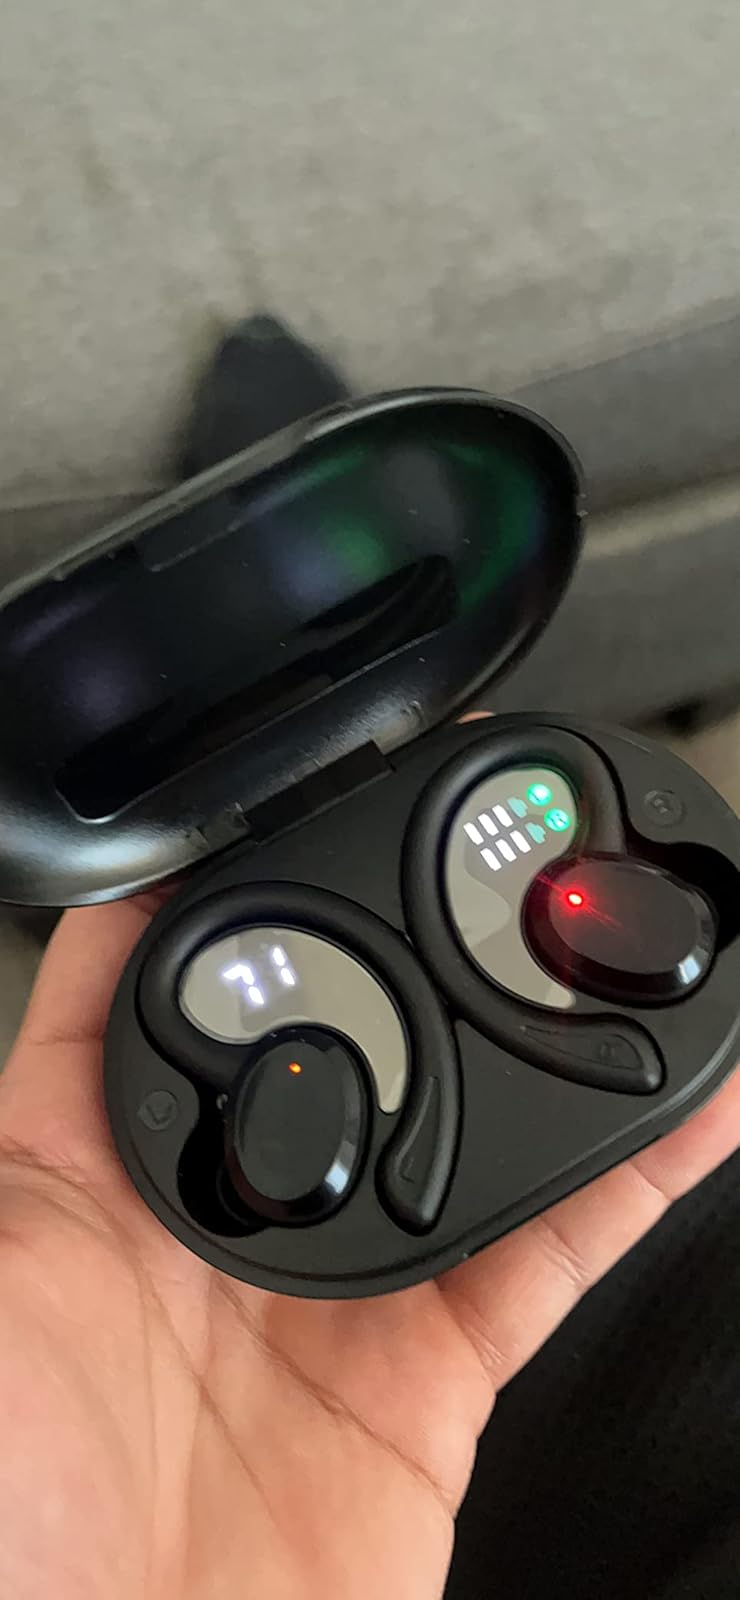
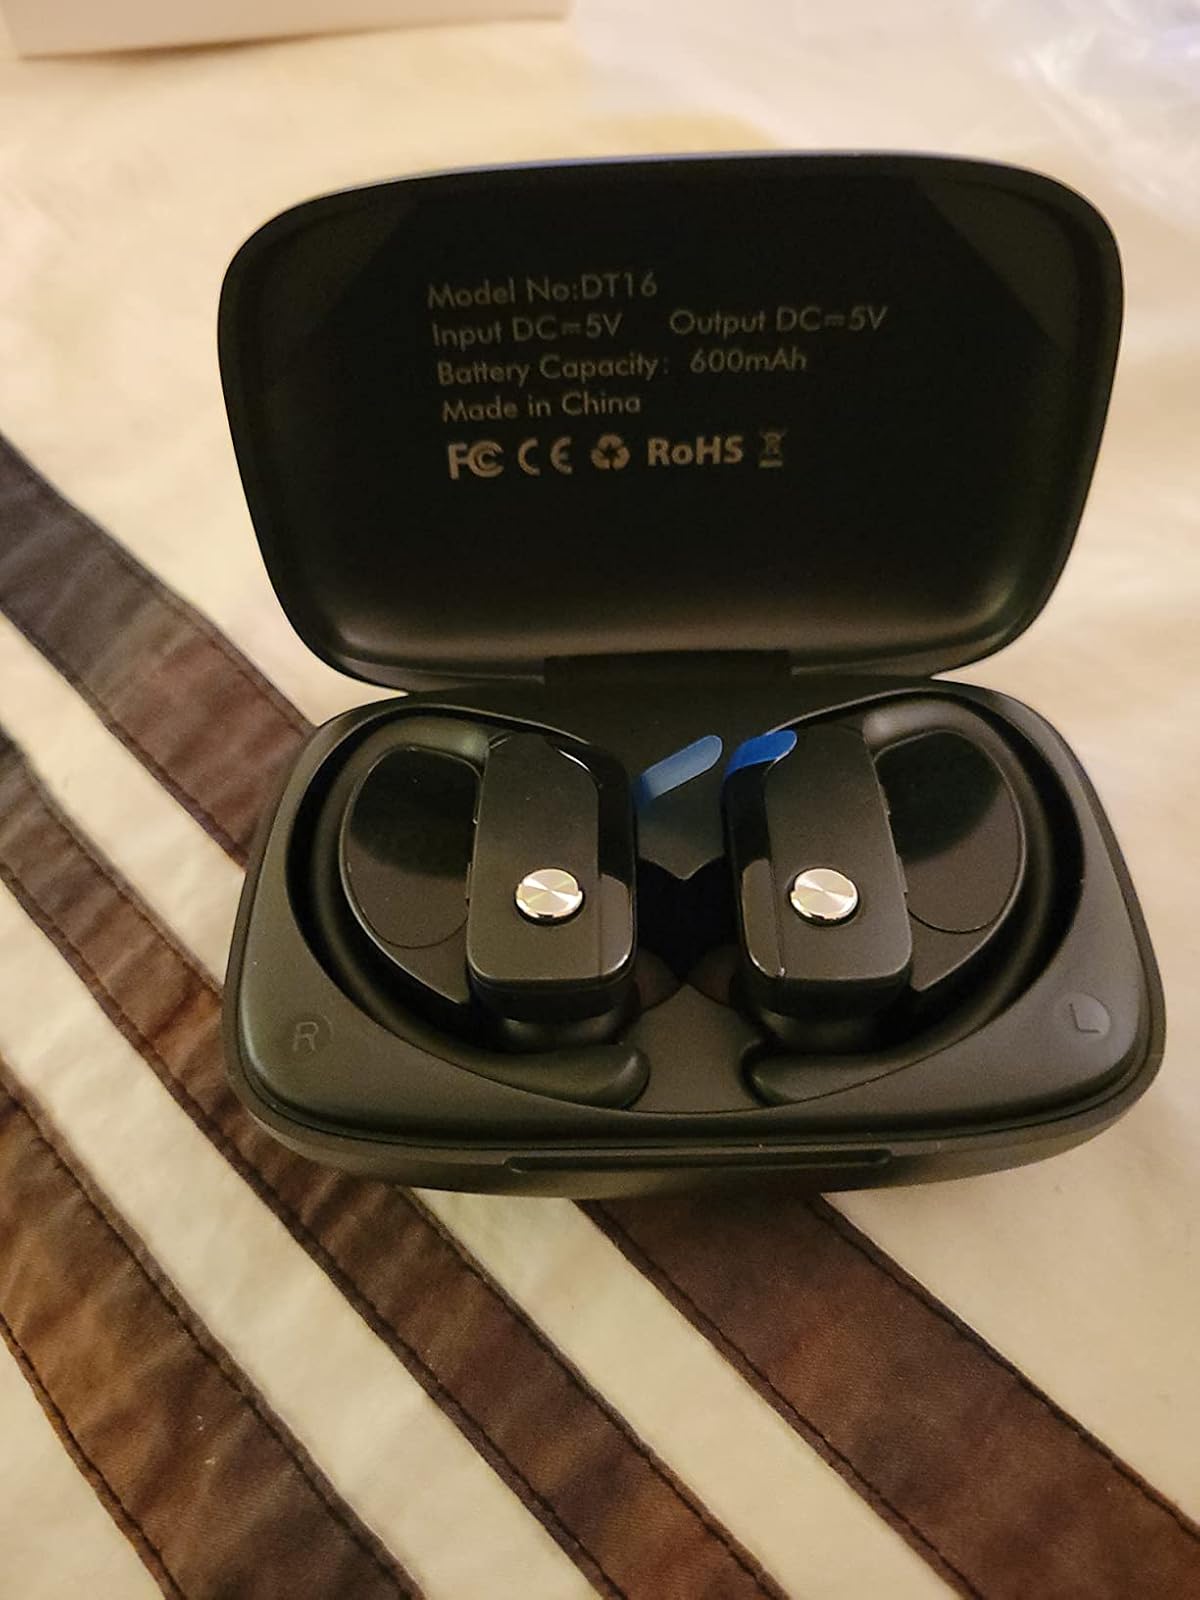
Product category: earbuds
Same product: no